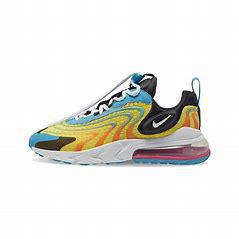
Brand: Nike
Model: Air Max 270 React ENG